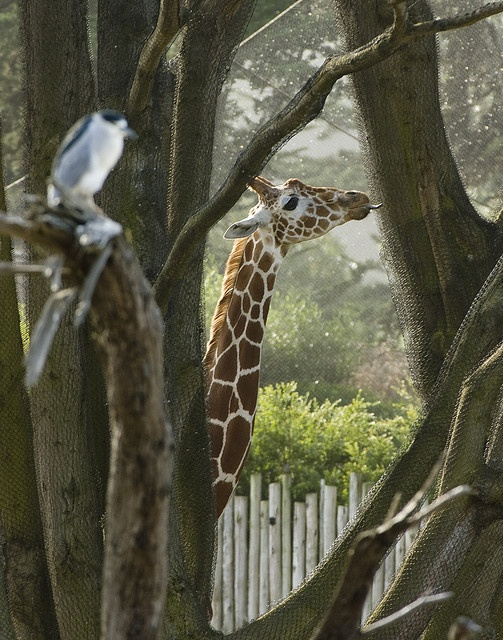
a giraffe is eating food from the branches of trees
A giraffe eating leaves from a cluster of trees with a fence in the background.
A giraffe seen through a group of trees
A small bird on a tree branch near a giraffe.
The giraffe is standing with its head between the tree.